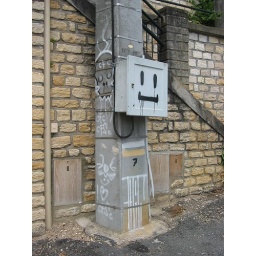
Spotted this default Flickr profile buddy icon or face while walking around Saint Cyprien